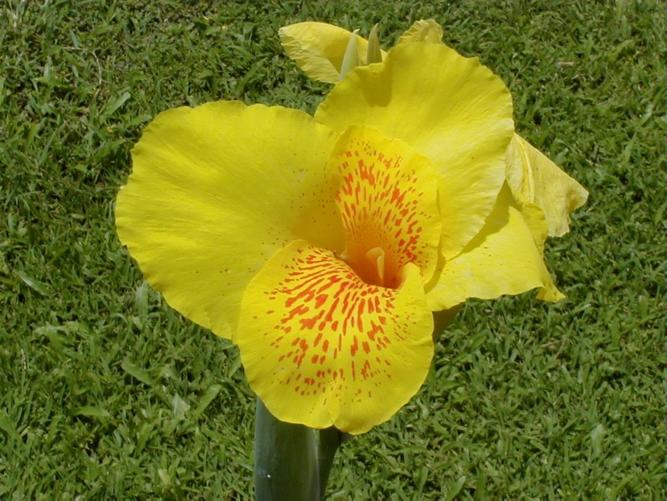
Label: canna lily